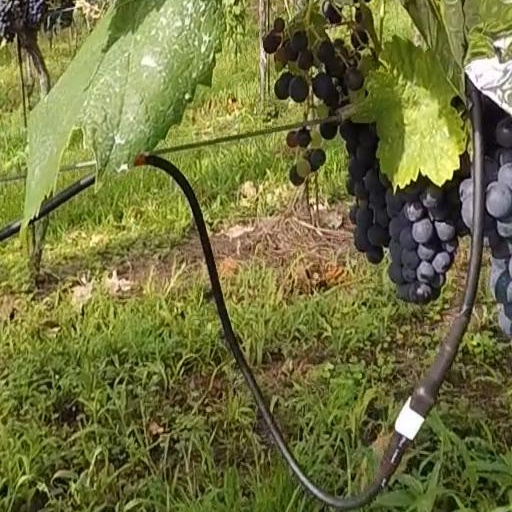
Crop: grape